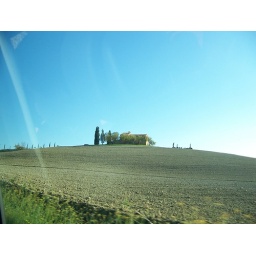
A house sits on a hill in Tuscany